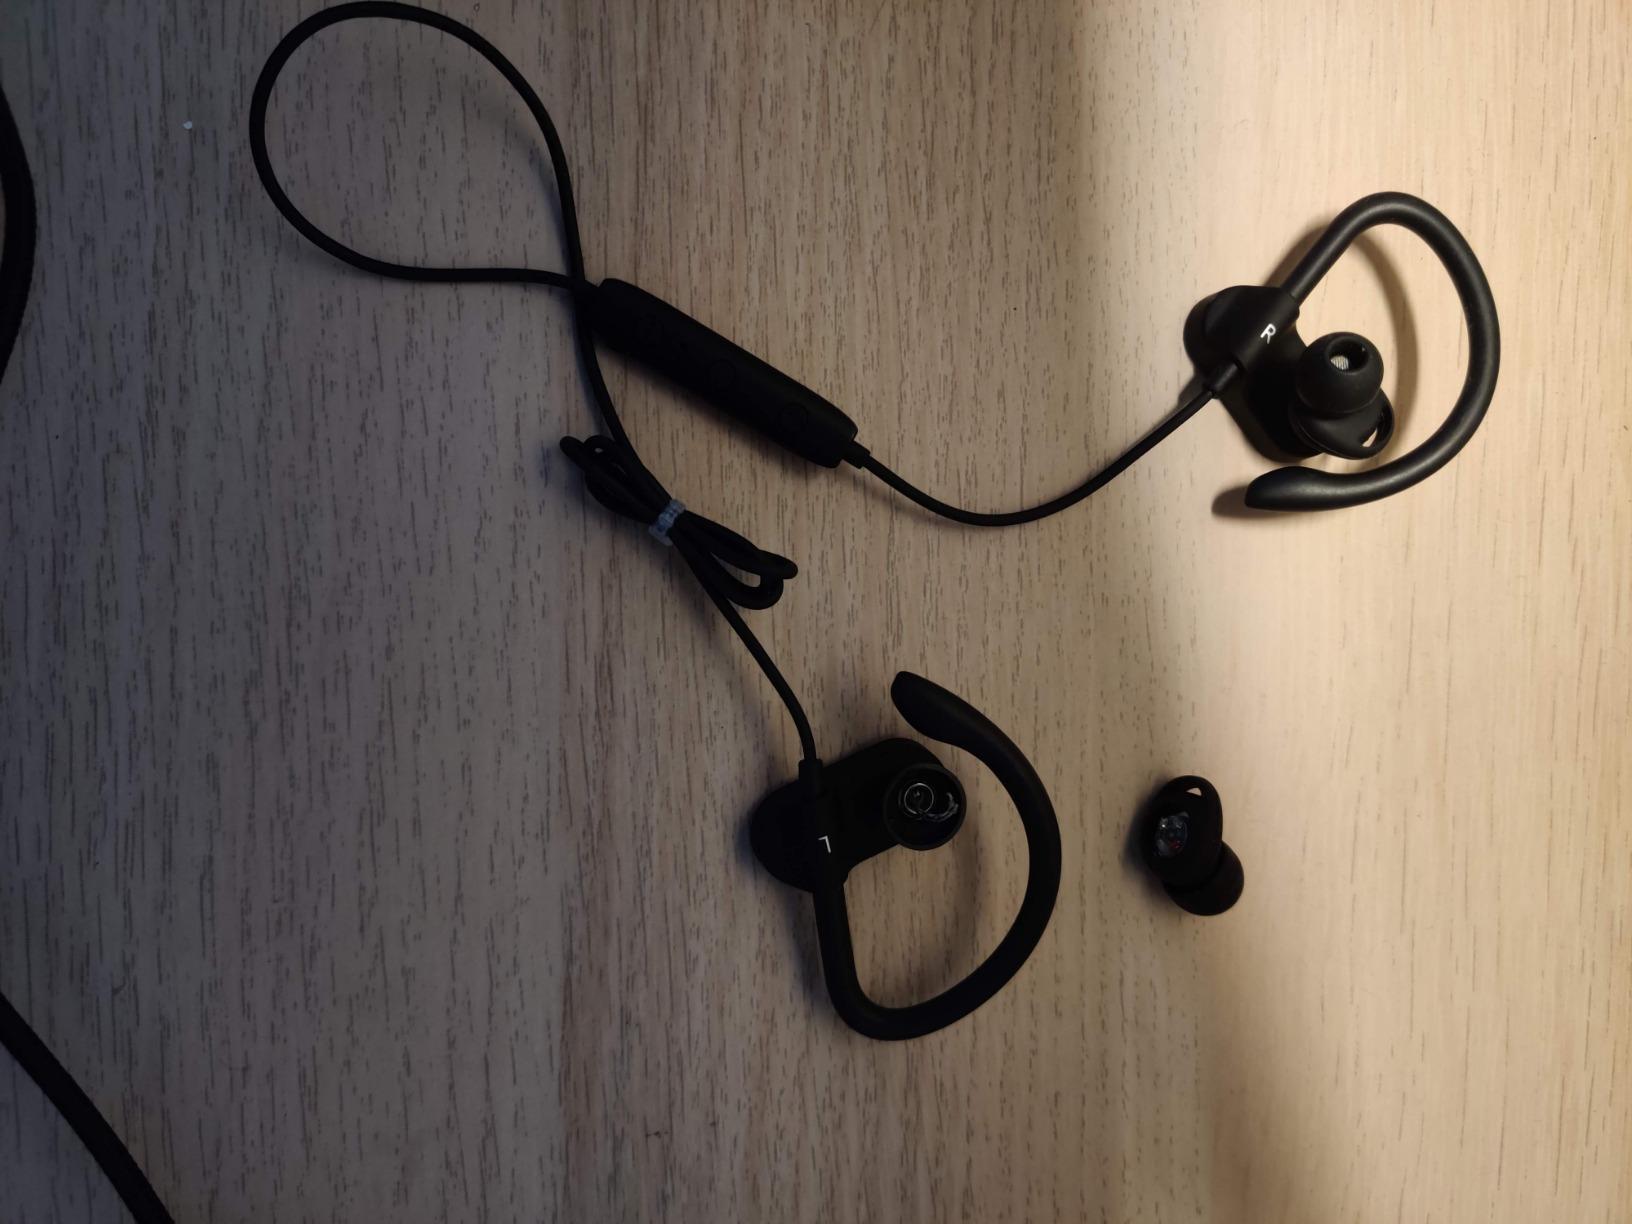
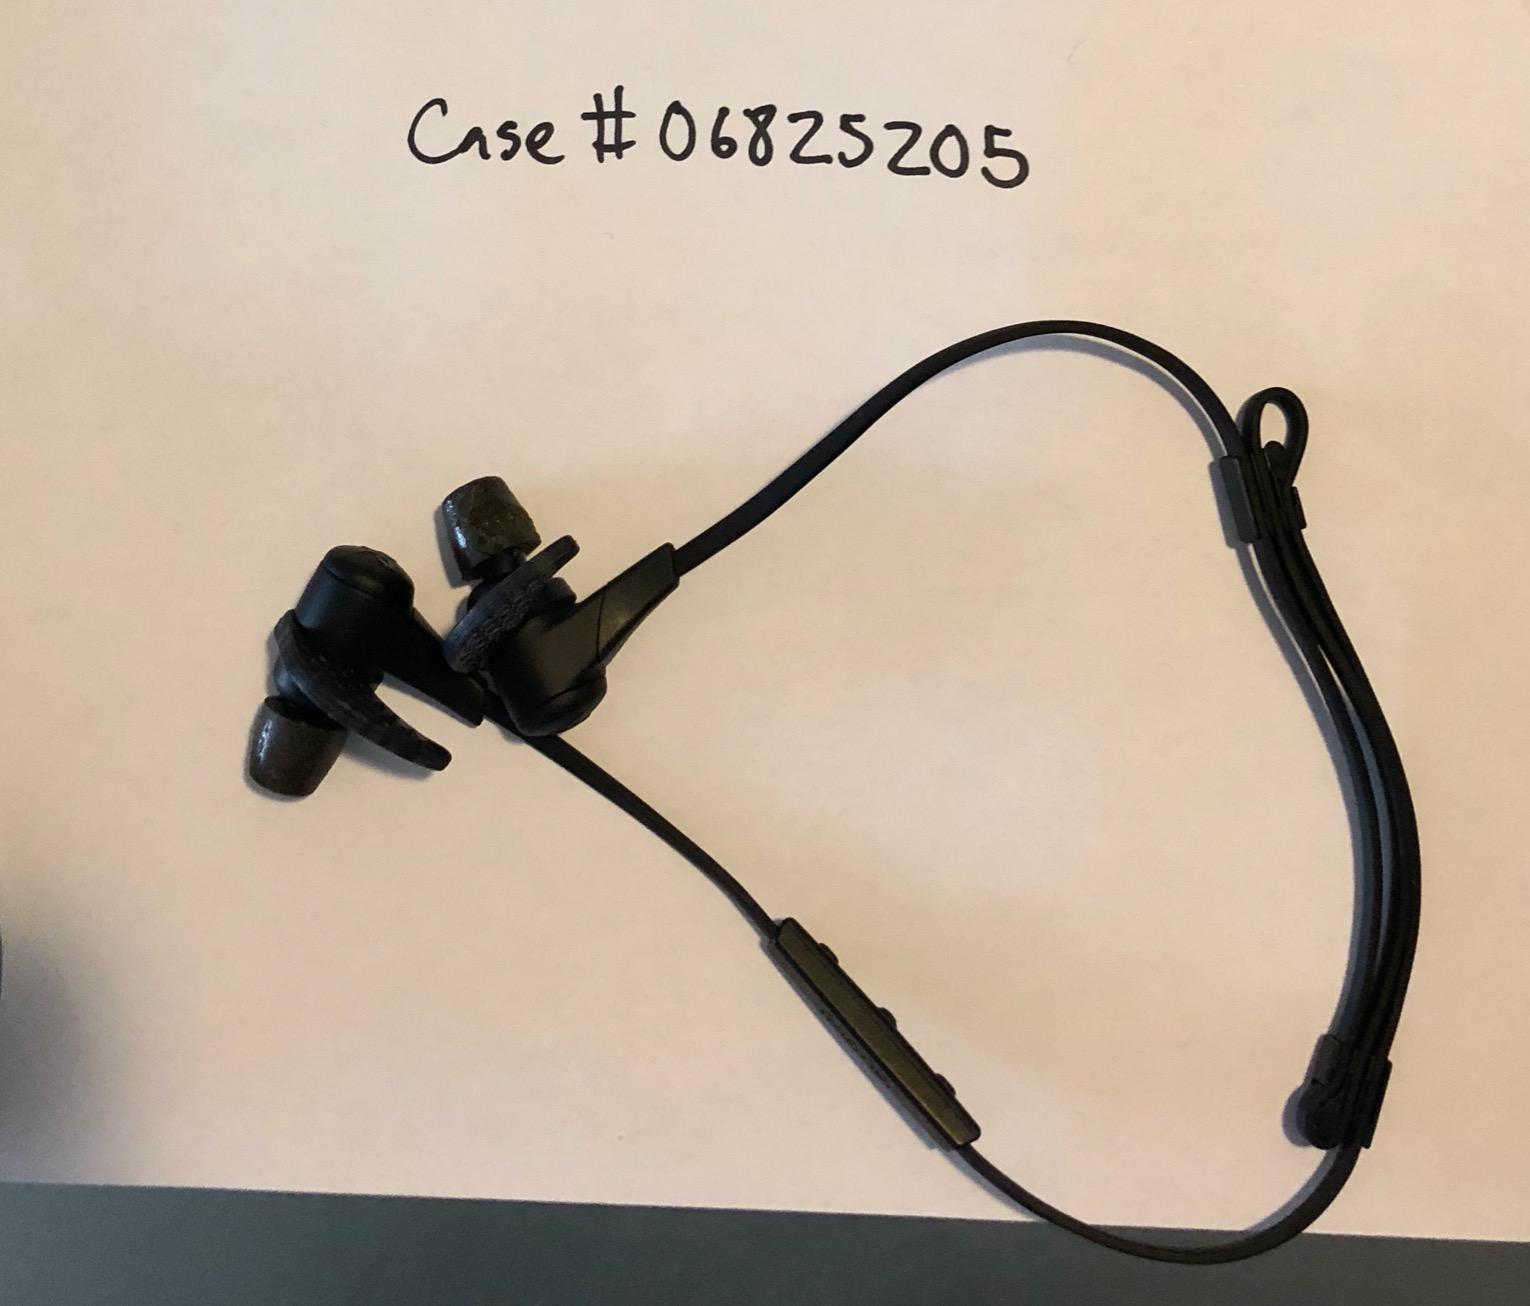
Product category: headphones
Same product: no